Egotronic

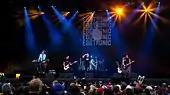
Egotronic live at Rock am Ring 2017

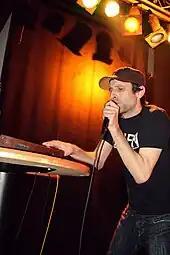
Torsun (2007)

Egotronic is a German electropunk band from Berlin formed in 2000. It is well known for its Antideutsch political views.